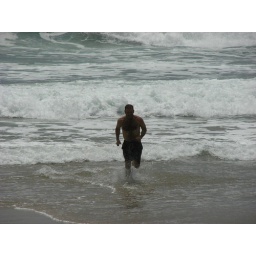
shannon, man running in water at beach, Costa Rica